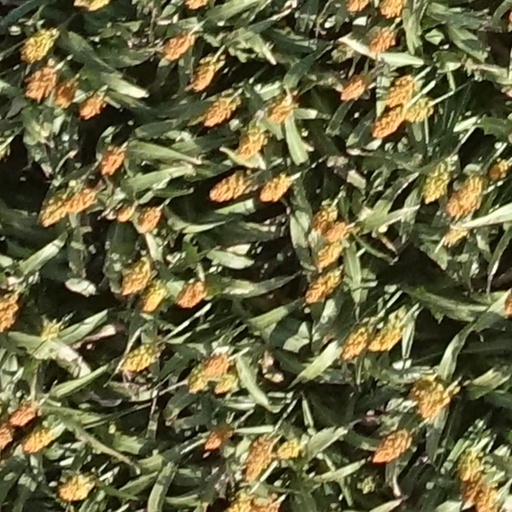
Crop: sorghum